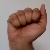
The image shows a hand gesture representing the letter 'A' in Indian Sign Language.